Anthony McCall

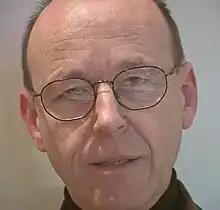
Anthony McCall c.2003

Anthony McCall (born 1946) is a British-born New York based artist known for his ‘solid-light’ installations, a series that he began in 1973 with "Line Describing a Cone," in which a volumetric form composed of projected light slowly evolves in three-dimensional space.